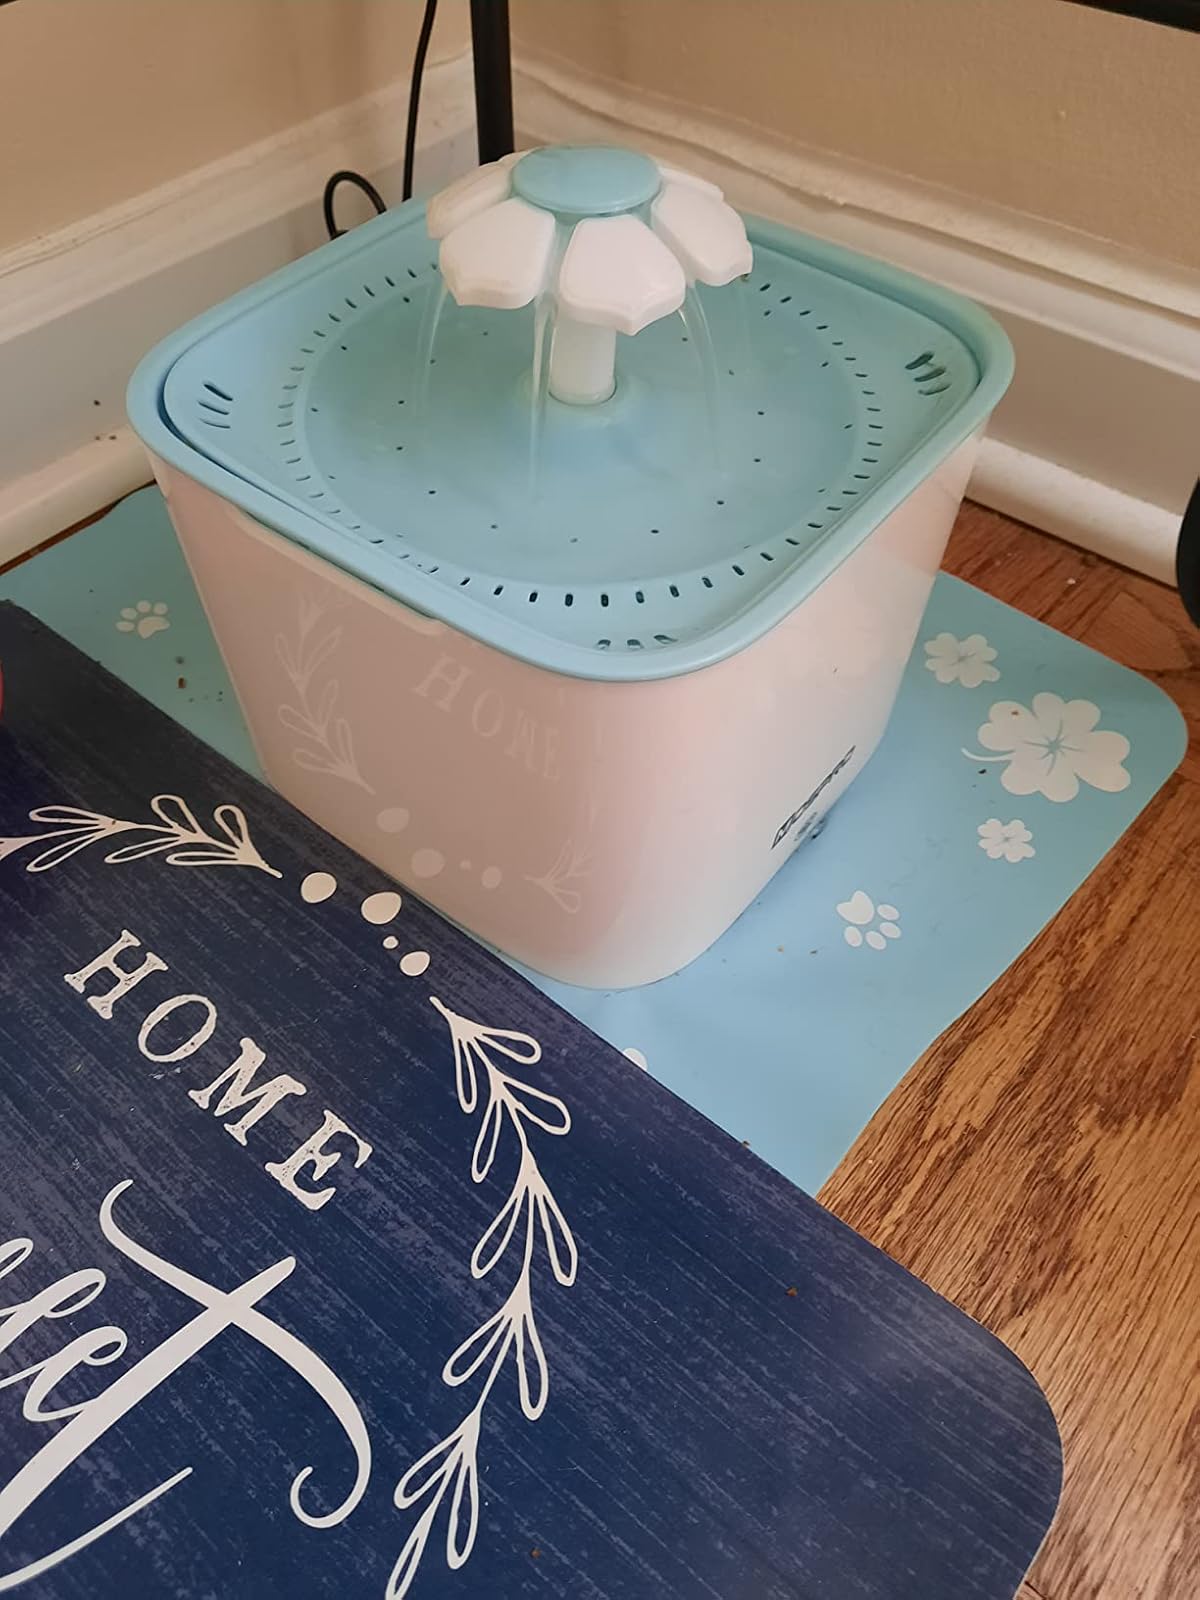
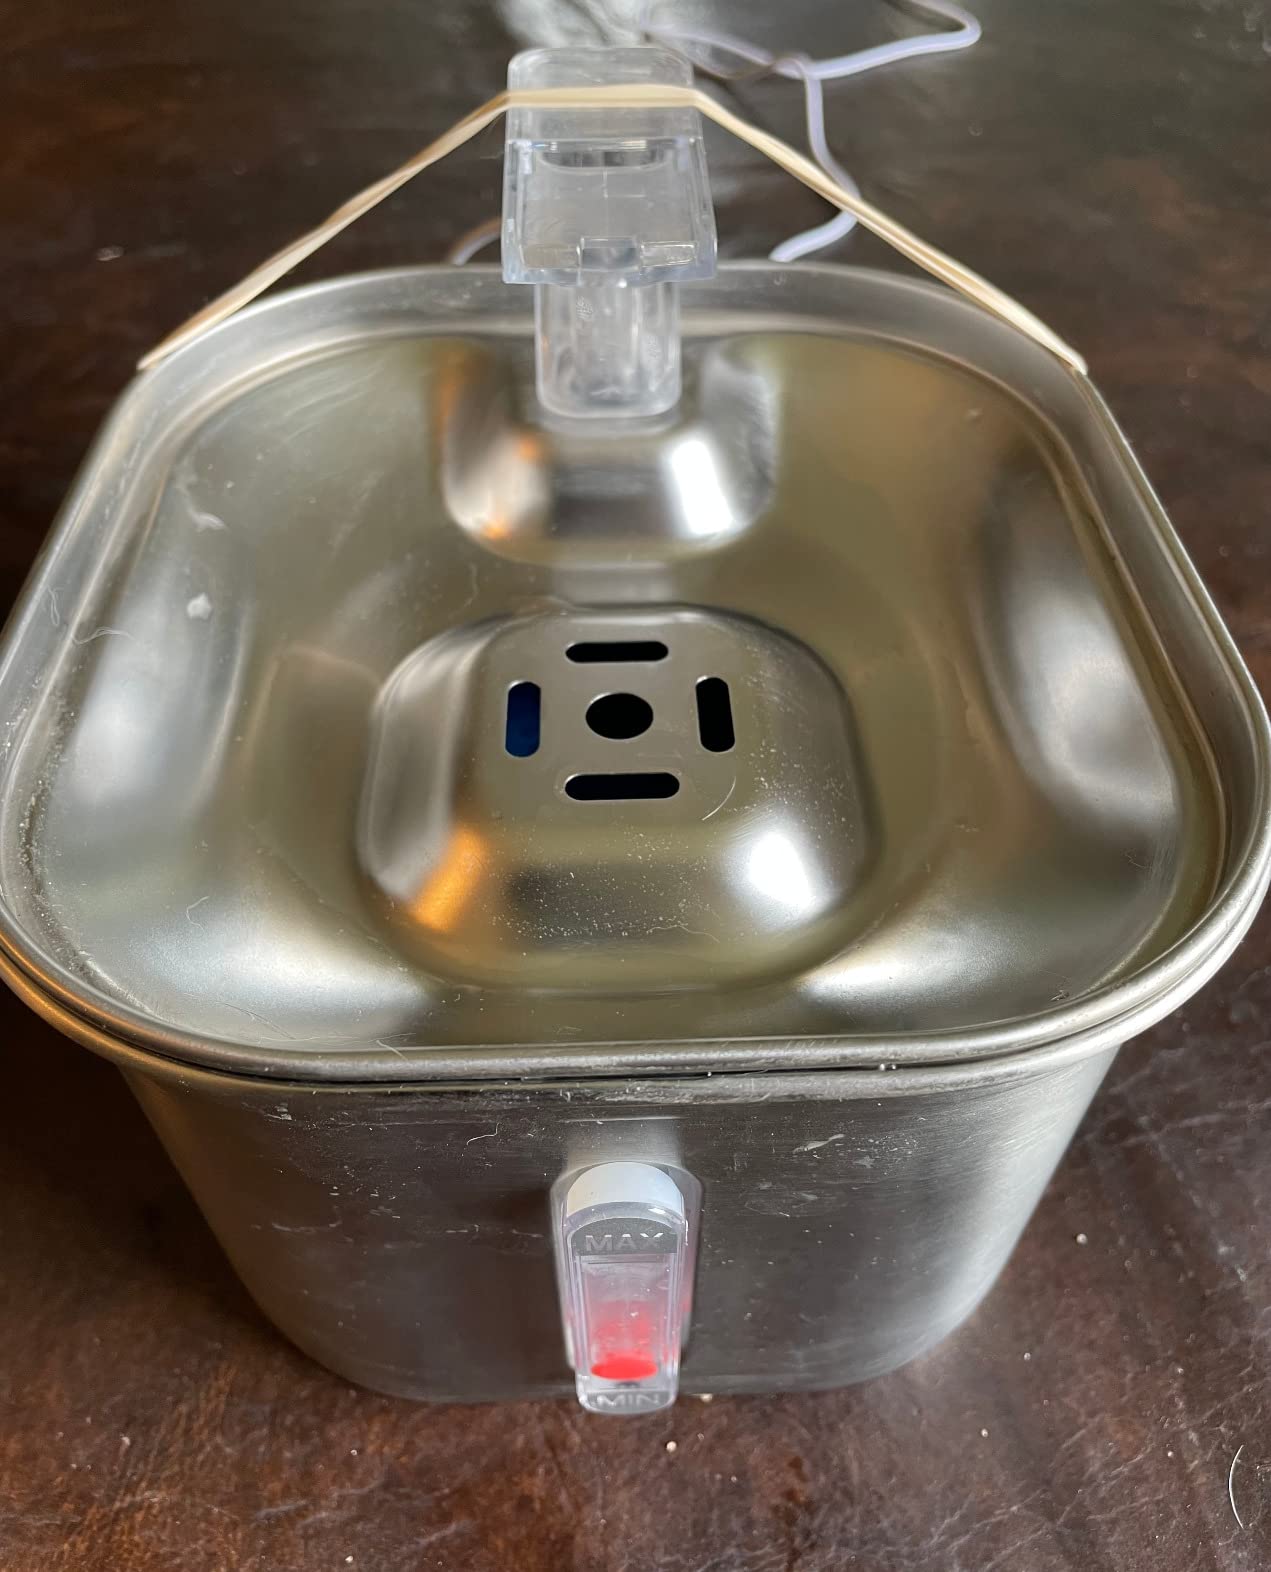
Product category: items_bowl
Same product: no